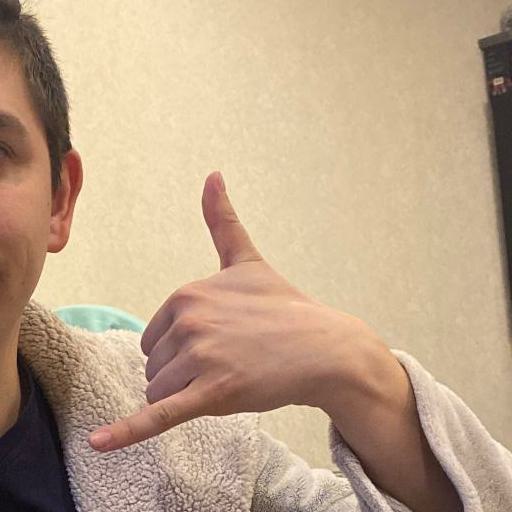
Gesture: call